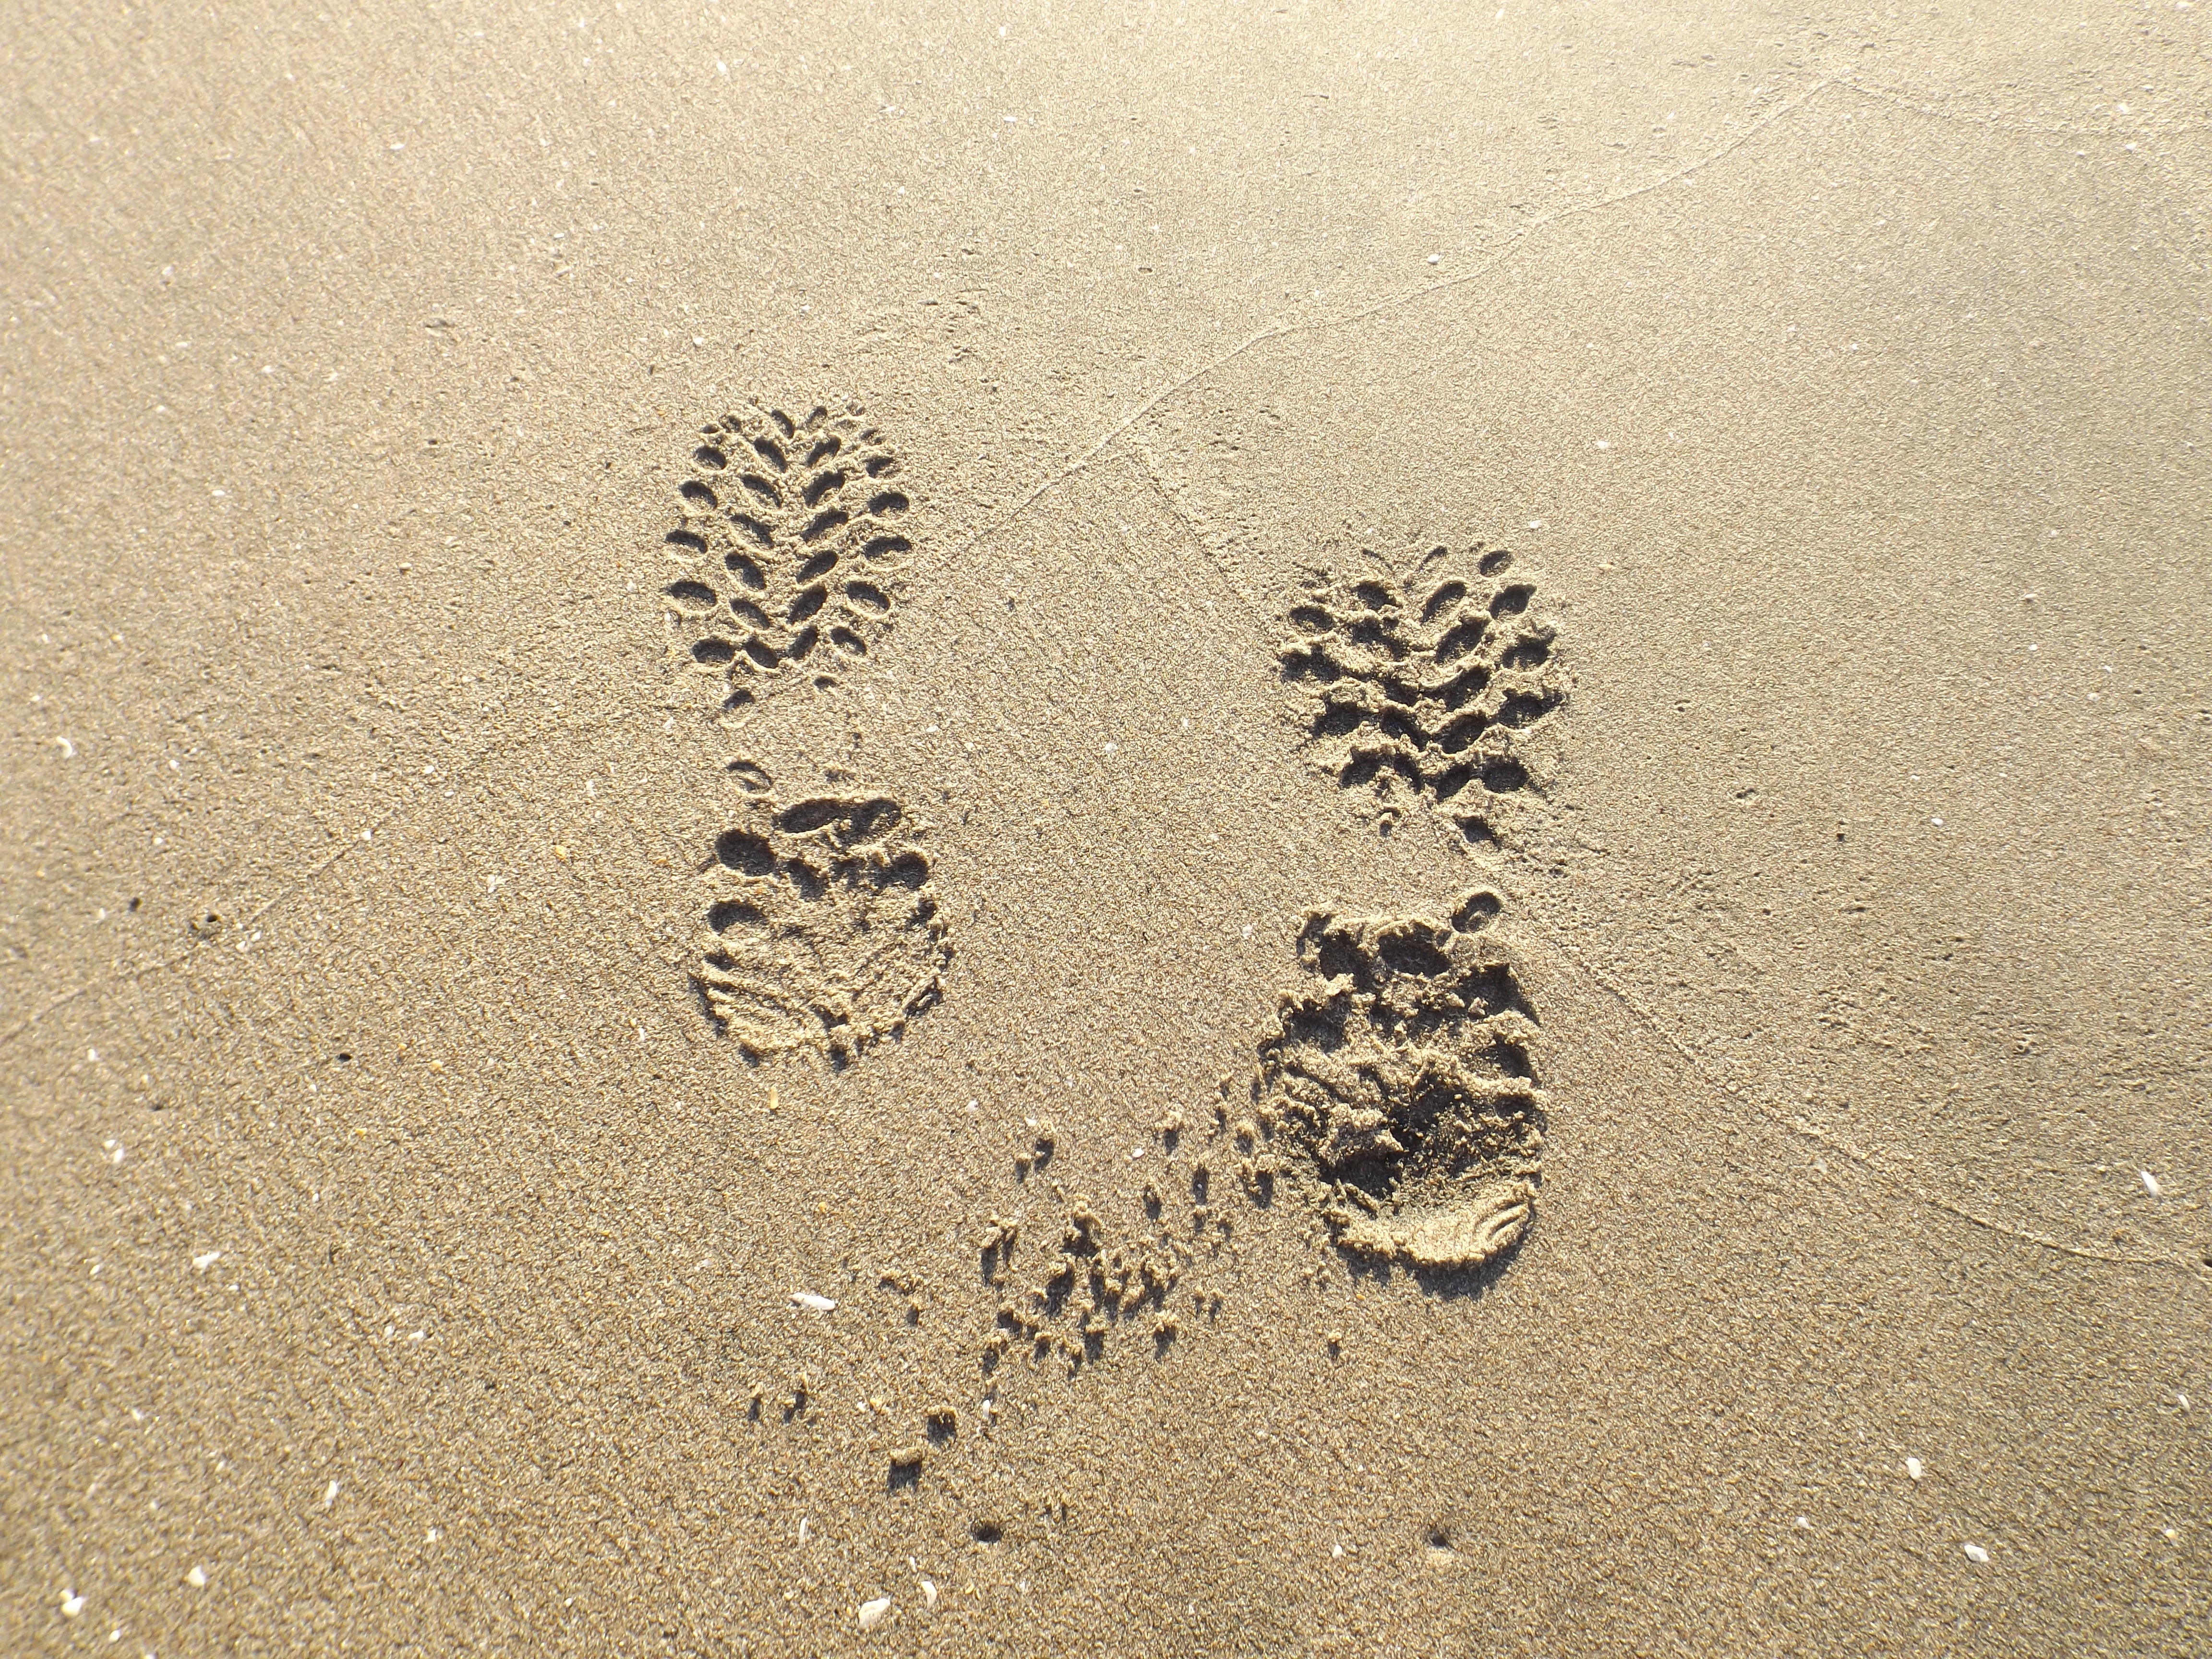
work, beach, path, sand, people, texture, footprint, pattern, line, holiday, soil, material, flooring, i took